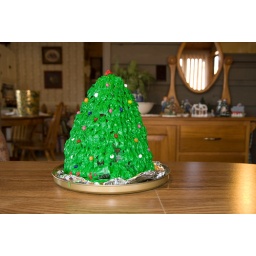
a chistmas tree cake made by Nick &amp;amp; Carol